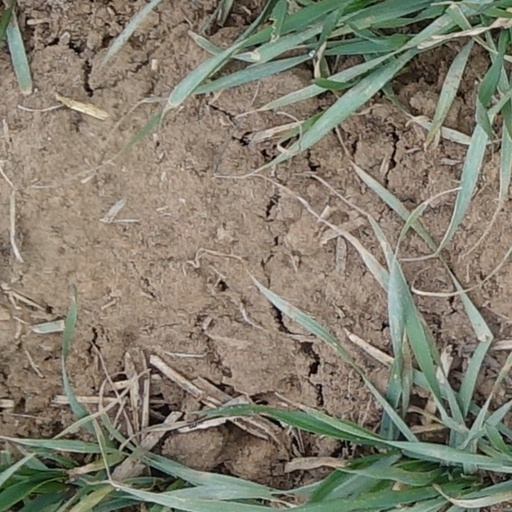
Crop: wheat